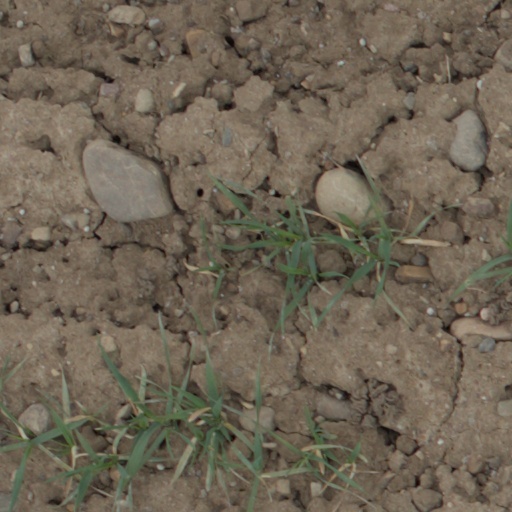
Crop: wheat